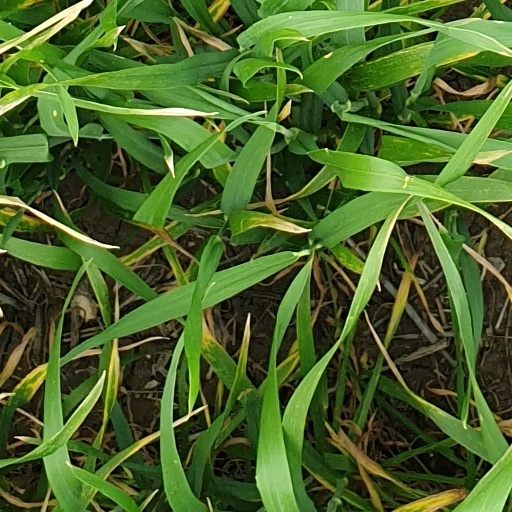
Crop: wheat